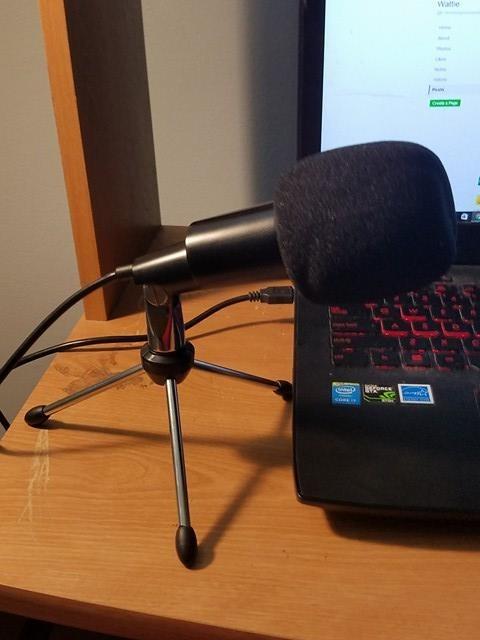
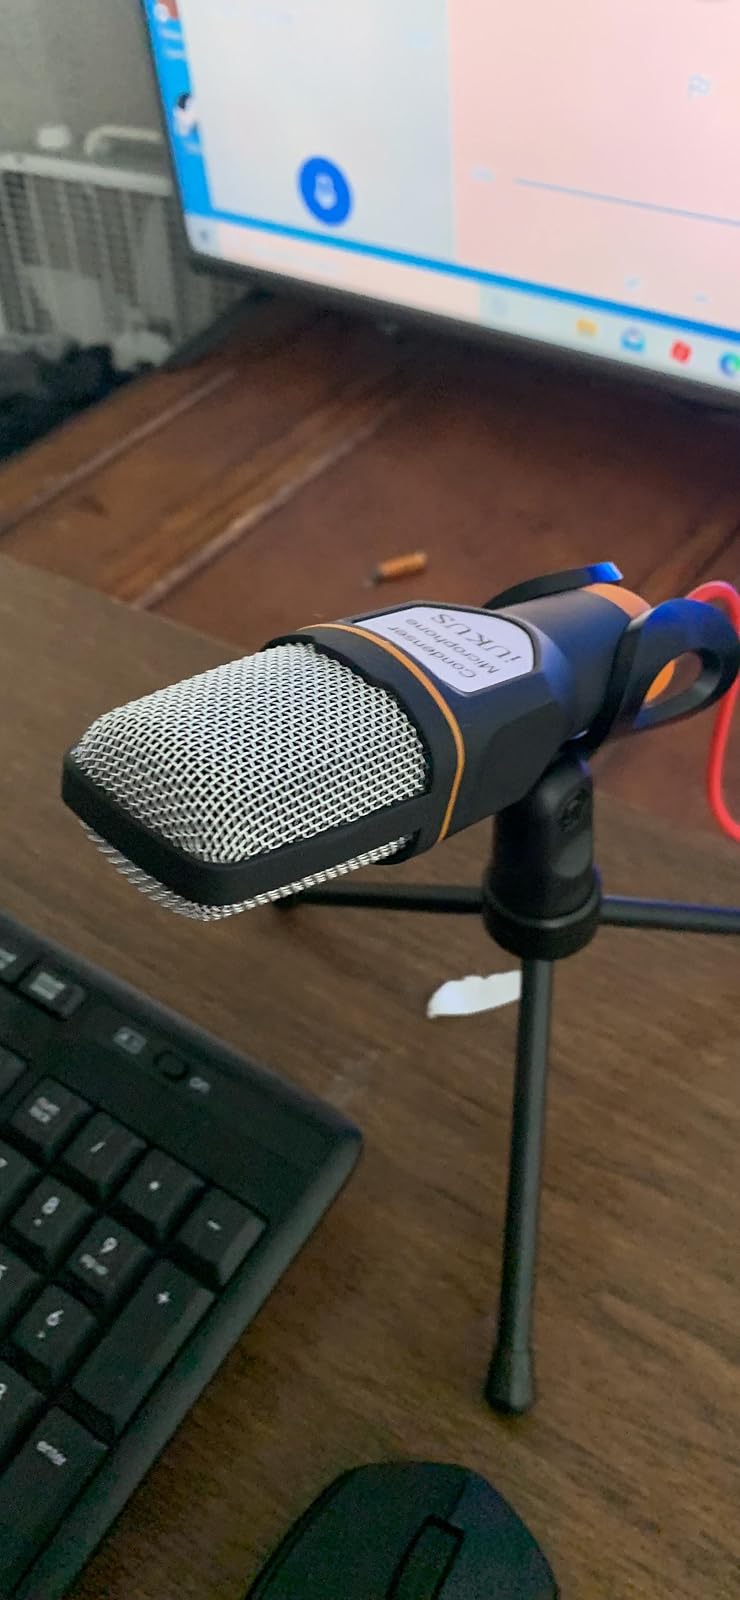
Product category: microphone
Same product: no